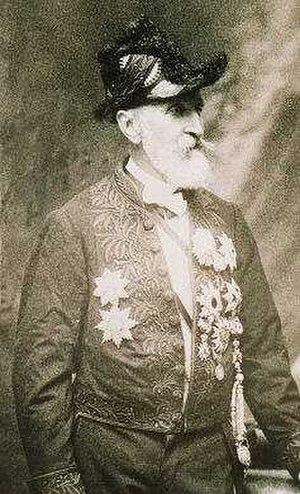
L'arsenal naval de Yokosuka est l'un des quatre principaux chantiers navals de la marine impériale japonaise. Il était situé à Yokosuka dans la préfecture de Kanagawa sur la baie de Tokyo, au sud de Yokohama. De nos jours, l'arsenal de Yokosuka, démantelé en 1945, accueille la base navale américaine la plus importante du Pacifique. Les forces d'autodéfense japonaises utilisent également les équipements les plus anciens du chantier naval, en particulier les bassins construits avec les Français.
Louis-Émile Bertin dit Émile Bertin, né le 23 mars 1840 à Nancy et mort le 22 octobre 1924 à La Glacerie, est un savant, ingénieur naval et inventeur français.